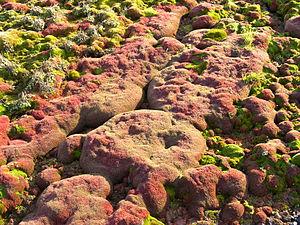
L'île Heiss est une île de la terre François-Joseph.